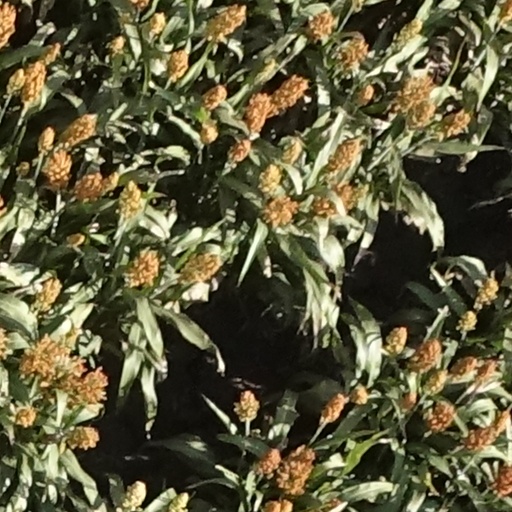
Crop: sorghum